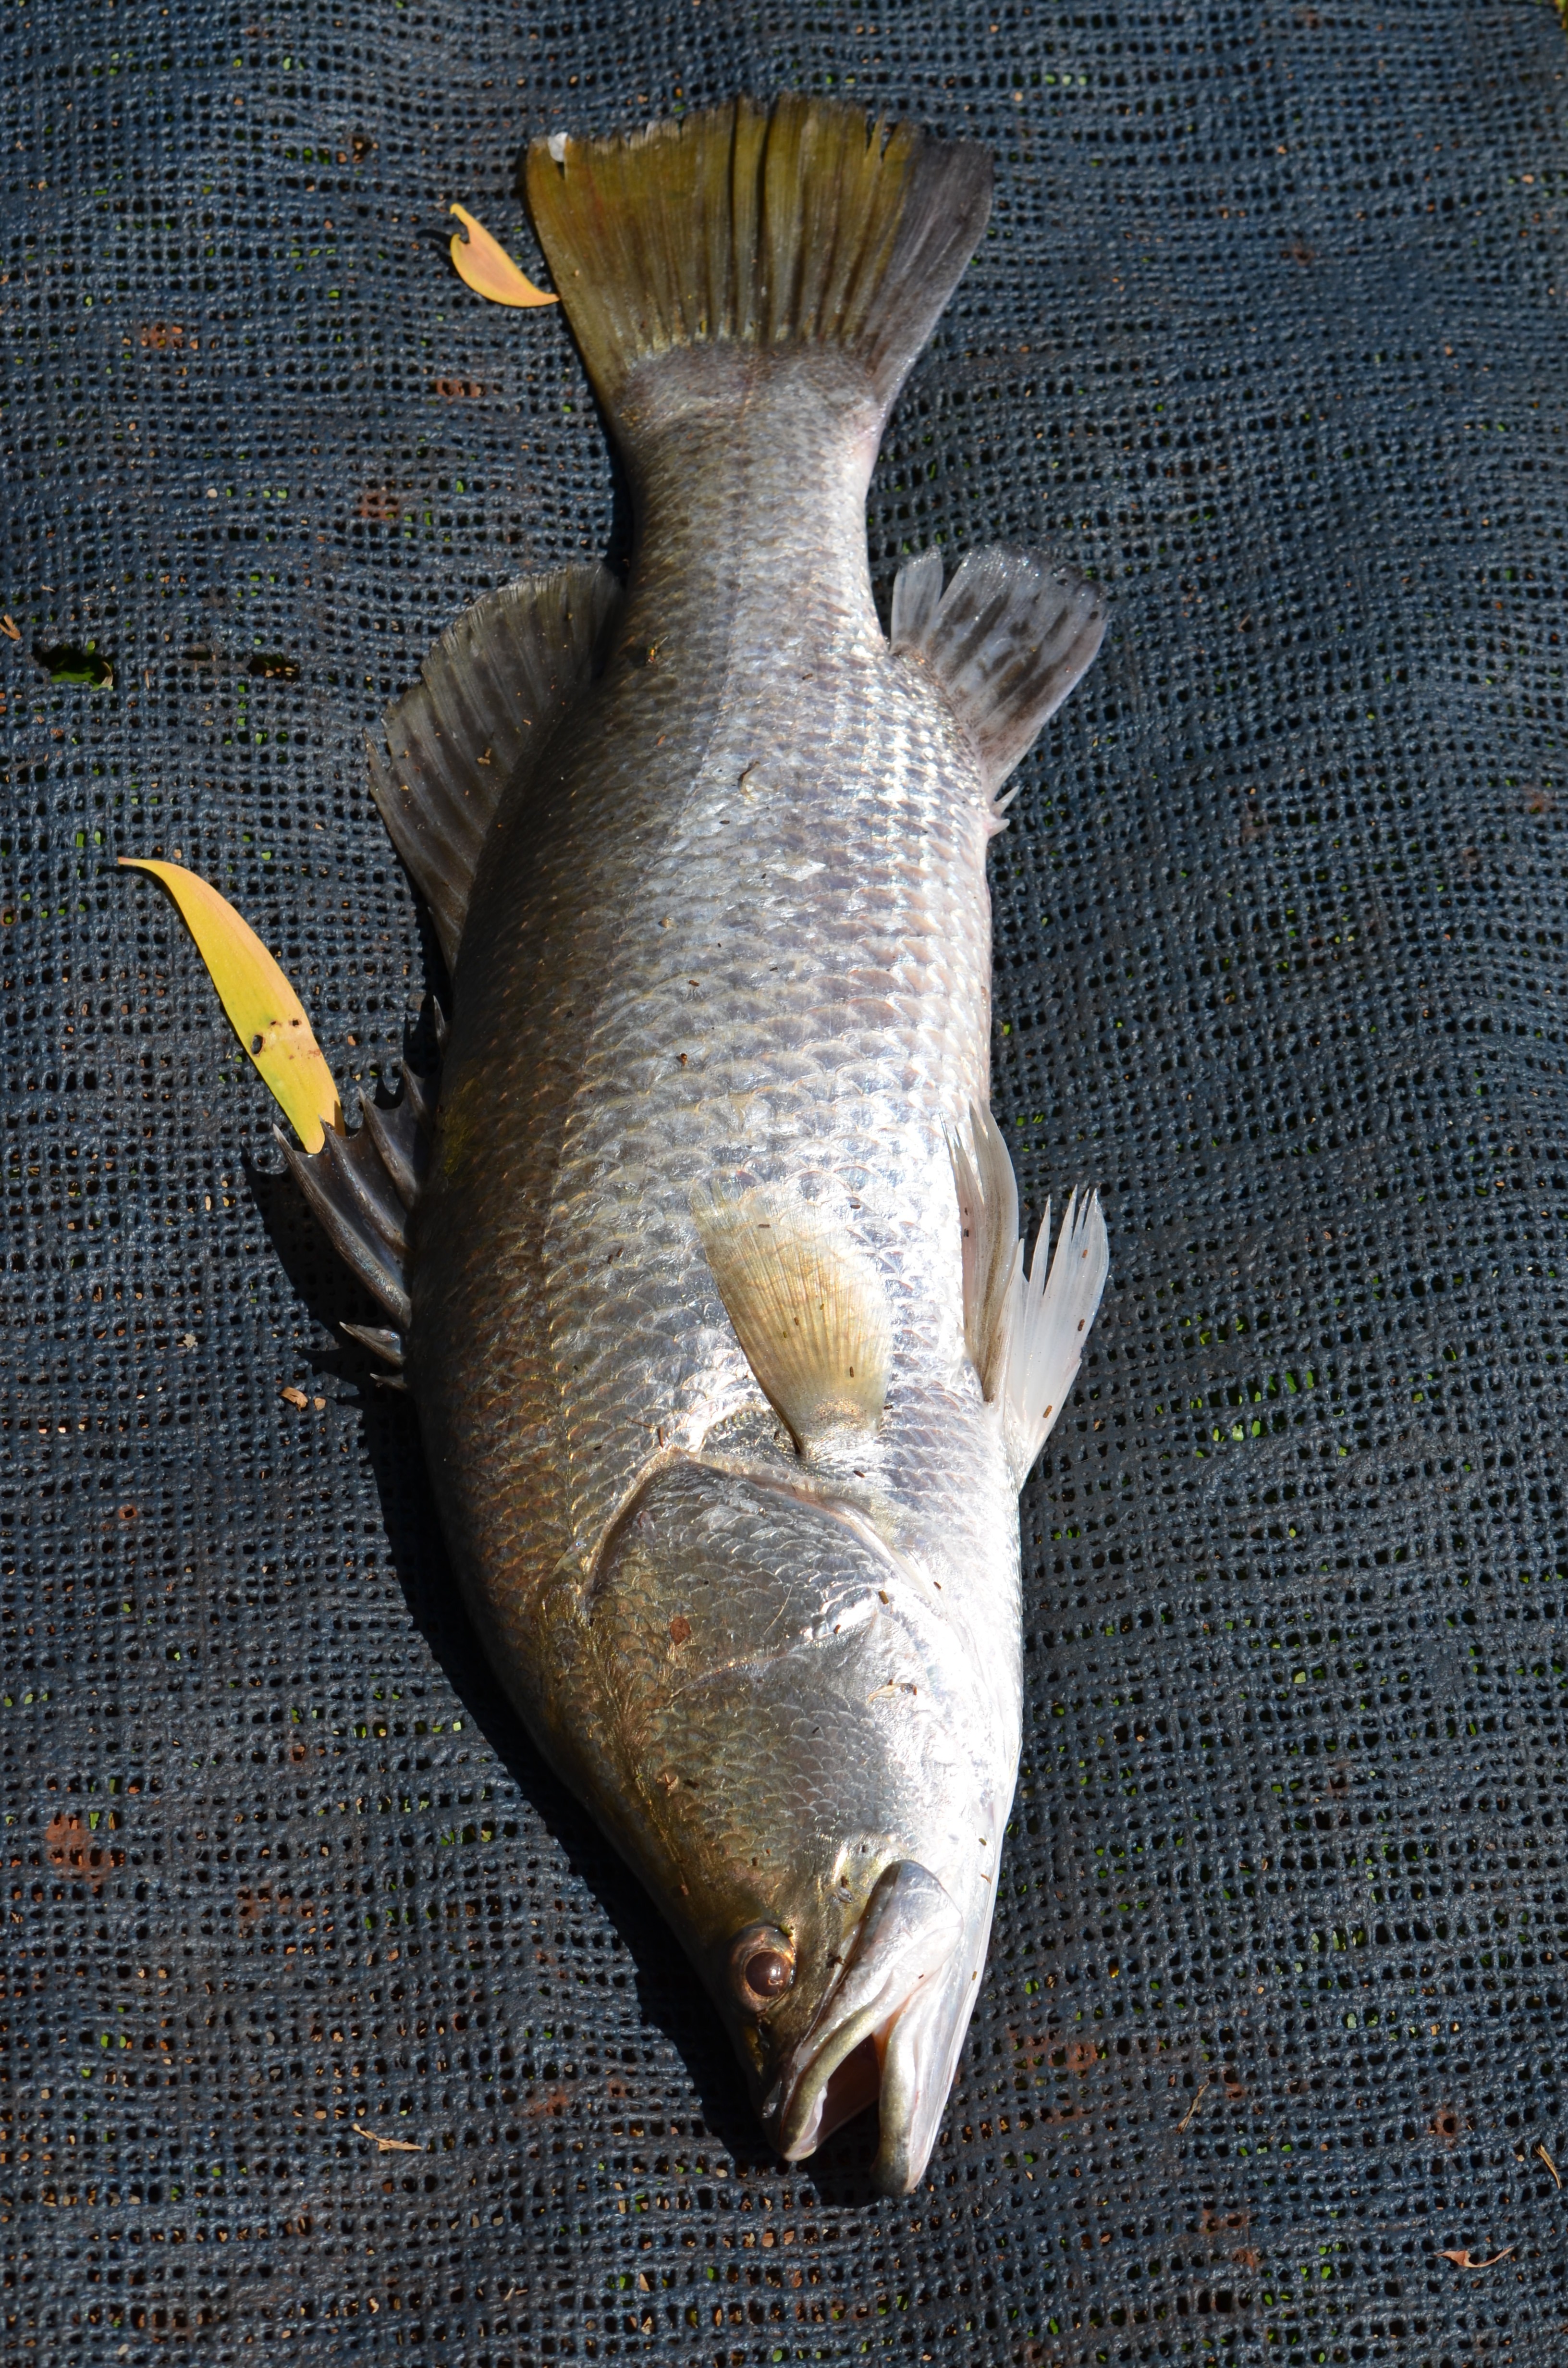
sea, ocean, animal, tropical, fishing, fish, marine life, bass, silver, marine, vertebrate, sea life, large, scales, fins, fishes, baramundi